Canton Bulldogs

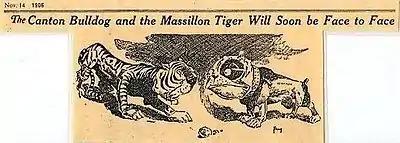
Massillon Tiger vs. Canton Bulldog

Sometime during the 1906 season, the Canton team became known as the "Bulldogs" although no one is quite sure how it came to be affixed to the Canton team. It wasn't called that in 1905, nor through most of the 1906 season. As late as November 4, R.C. Johnson, an editorial cartoonist with the "Canton Repository", was only able to picture the Canton team as only a man with a club lying in wait for the Massillon Tiger. Most references to the team called it "Canton A.C.," "C.A.C.," "Canton eleven." "The Red and White" or "Wallace's Men." Suddenly, almost overnight, the team became the "Bulldogs", with a November 14, 1906 cartoon showing the Canton Bulldog facing off against the Massillon Tiger.